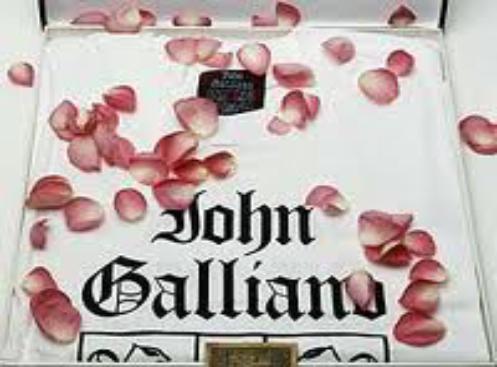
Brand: John Galliano
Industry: Clothes